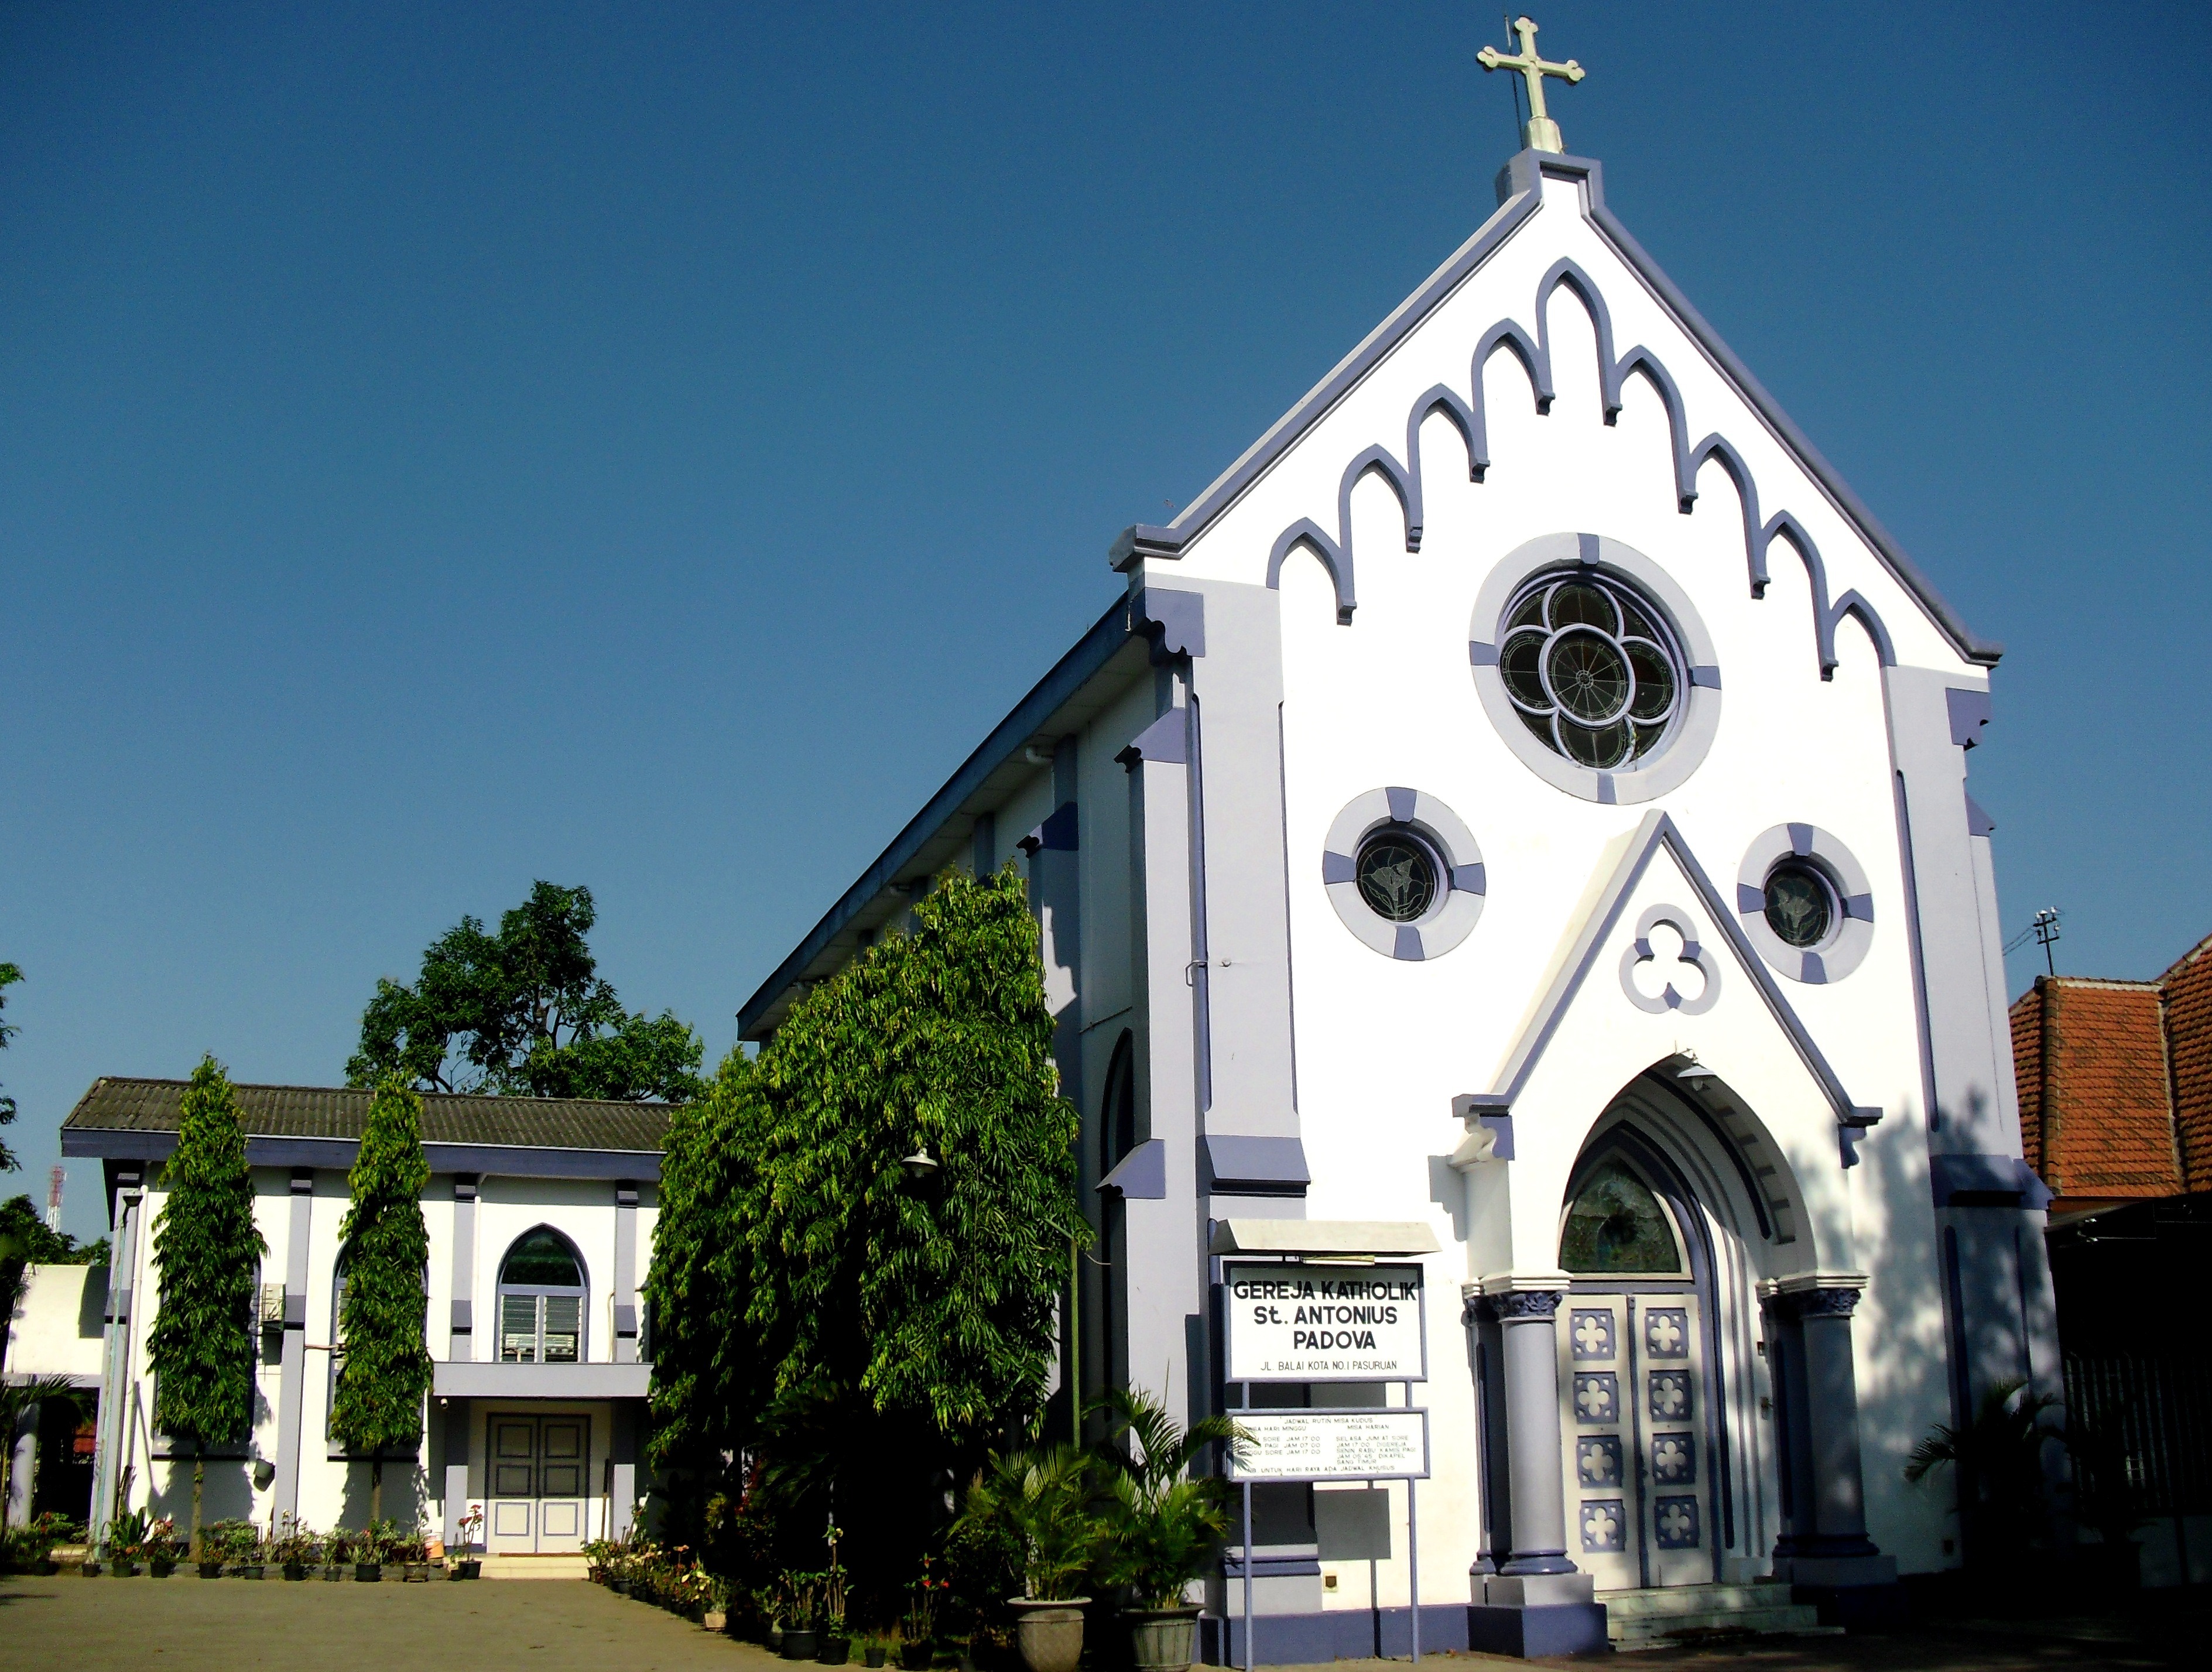
architecture, house, town, building, asian, religion, landmark, facade, church, chapel, place of worship, religious, faith, synagogue, estate, indonesia, java, east java, jawa timur, gereja, religions, pasuruan